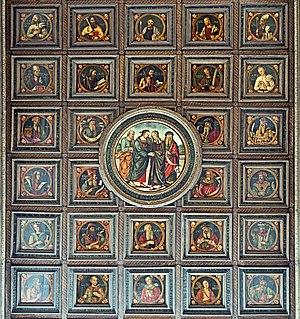
L'église Santa Maria della Visitazione ou degli Artigianelli ou san Gerolamo dei Gesuati est une église catholique de Venise, en Italie. Elle est située sur le quai des Zattere, dans le sestier de Dorsoduro.